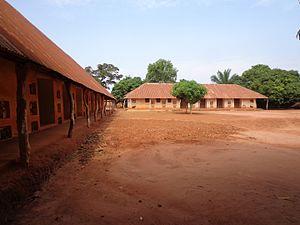
Palais royaux d'Abomey Español: Palacios reales de Abomey 日本語: アボメイの王宮群 中文: 阿波美皇宫
Le musée historique d’Abomey est un ensemble de palais royaux dont une partie contient l’un des plus prestigieux musées du Bénin. Le site de 47 hectares dont il fait partie est inscrit sur la liste du patrimoine mondial de l’UNESCO depuis décembre 1985.